Tacoma, Washington

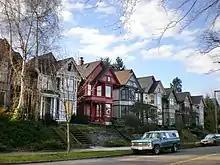
Houses on South J Street in the Hilltop neighborhood

From May to August 1907, the city was the site of a smelter workers' strike organized by Local 545 of the Industrial Workers of the World (IWW), with the goal of a fifty-cent per day pay raise. The strike was strongly opposed by the local business community, and the smelter owners threatened to blacklist organizers and union officials. The IWW opposed this move by trying to persuade inbound workers to avoid Tacoma during the strike. By August, the strike had ended without meeting its demands.